Anil Johnson

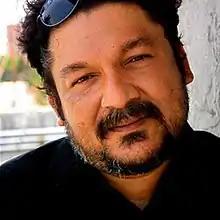
Anil Johnson

Anil Johnson is an Indian film composer and record producer who works in Malayalam cinema. Besides feature films, he has composed for commercials, documentaries, corporate films, short films and music videos. Prior to becoming a mainstream score composer, he worked as an arranger for several other composers and bands in the Indian music industry. He has also directed television commercials in the mid-2000s.